Abby Wilde

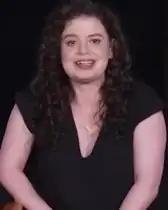
Wilde in 2023

Abigail Miriam Dauermann (born February 25, 1989), known professionally by her stage name Abby Wilde, is an American actress and singer best known for portraying Stacey Dillsen in "Zoey 101", "iCarly", and "Sam & Cat".